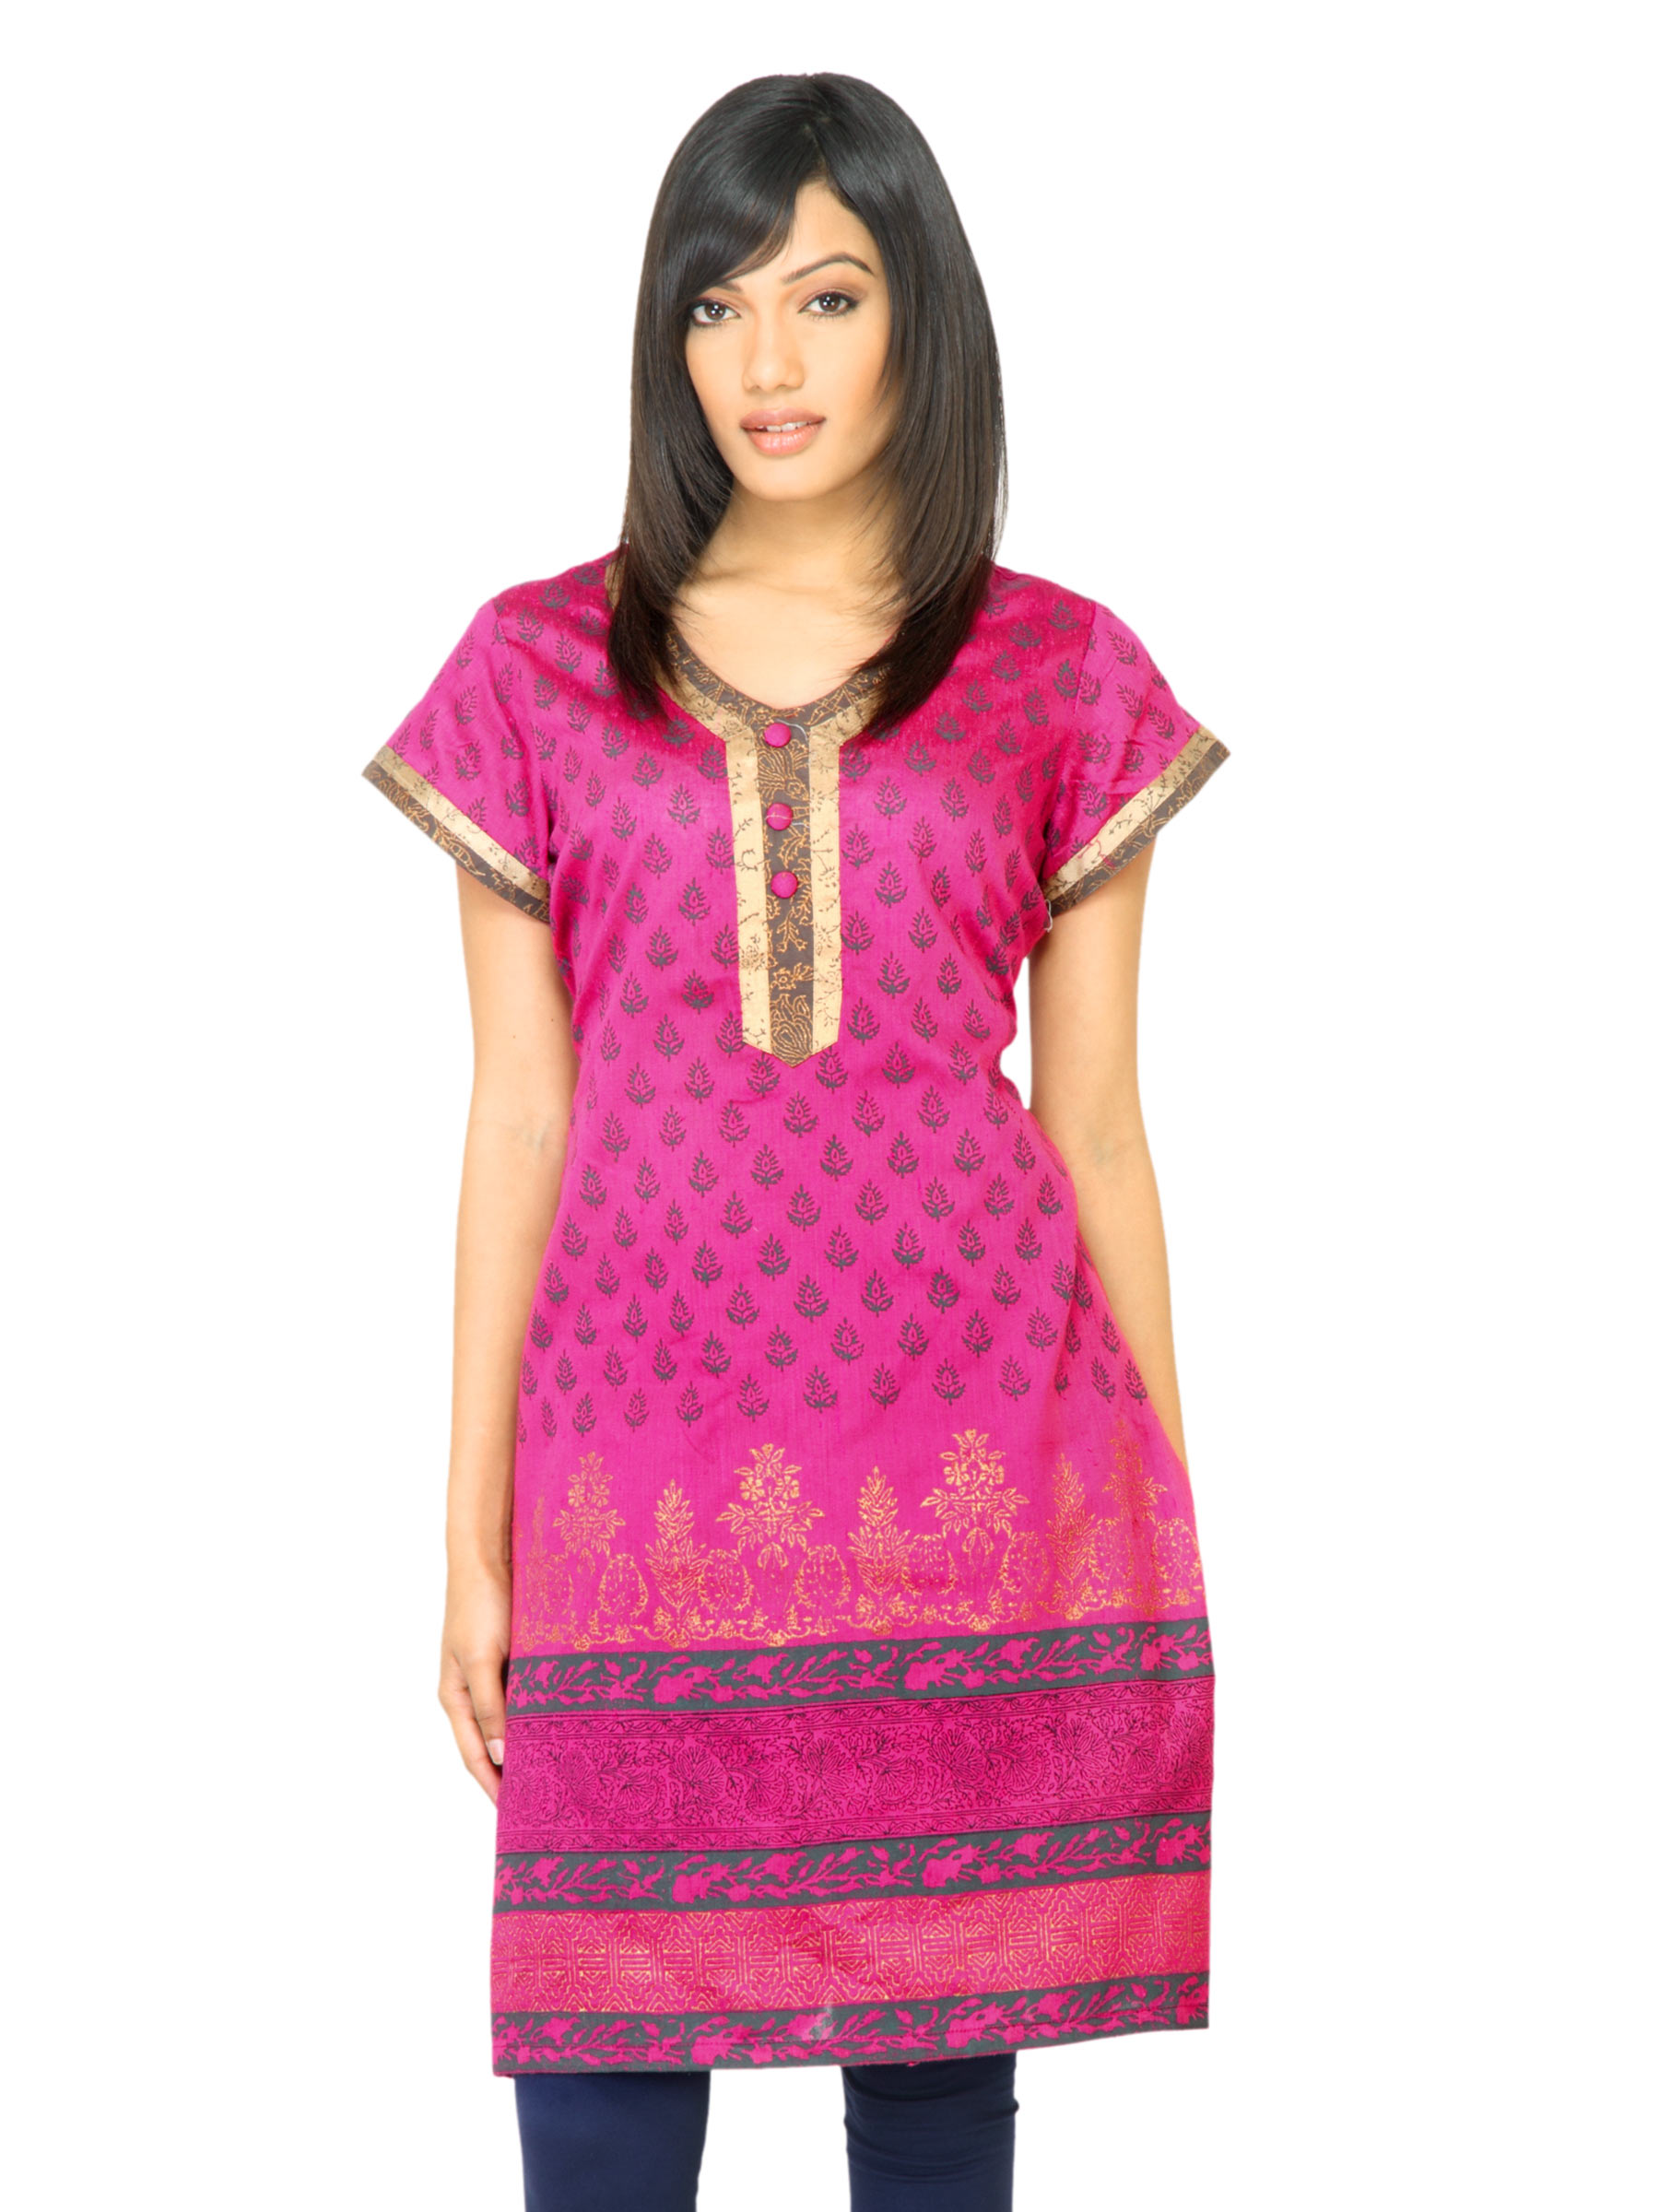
Diva Women Printed Pink Kurta
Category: Apparel / Topwear / Kurtas
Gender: Women
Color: Pink
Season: Fall 2011
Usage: Ethnic